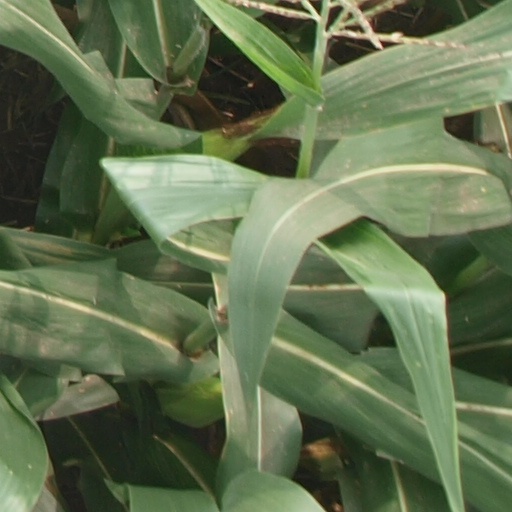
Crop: maize; corn